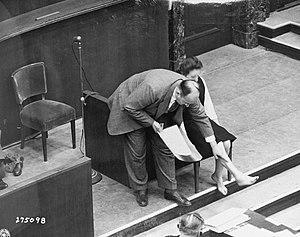
Le procès des Médecins concerne des médecins et fonctionnaires de l'État nazi accusés de crimes de guerre et crimes contre l'humanité. Il s'est tenu devant le Tribunal militaire américain, à Nuremberg, agissant dans le cadre de dispositions internationales, dans la zone d'occupation américaine en Allemagne à l'issue de la Seconde Guerre mondiale.